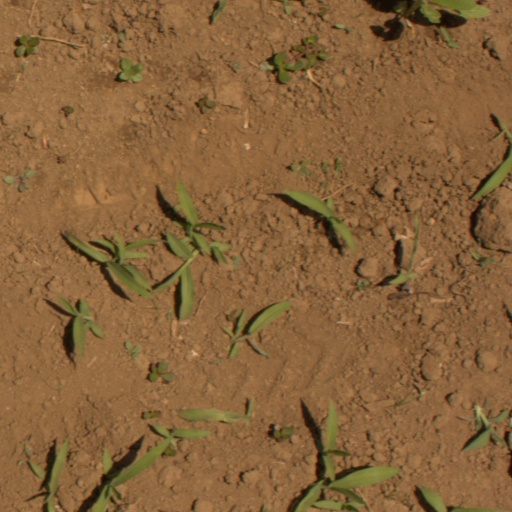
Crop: Jerusalem artichoke